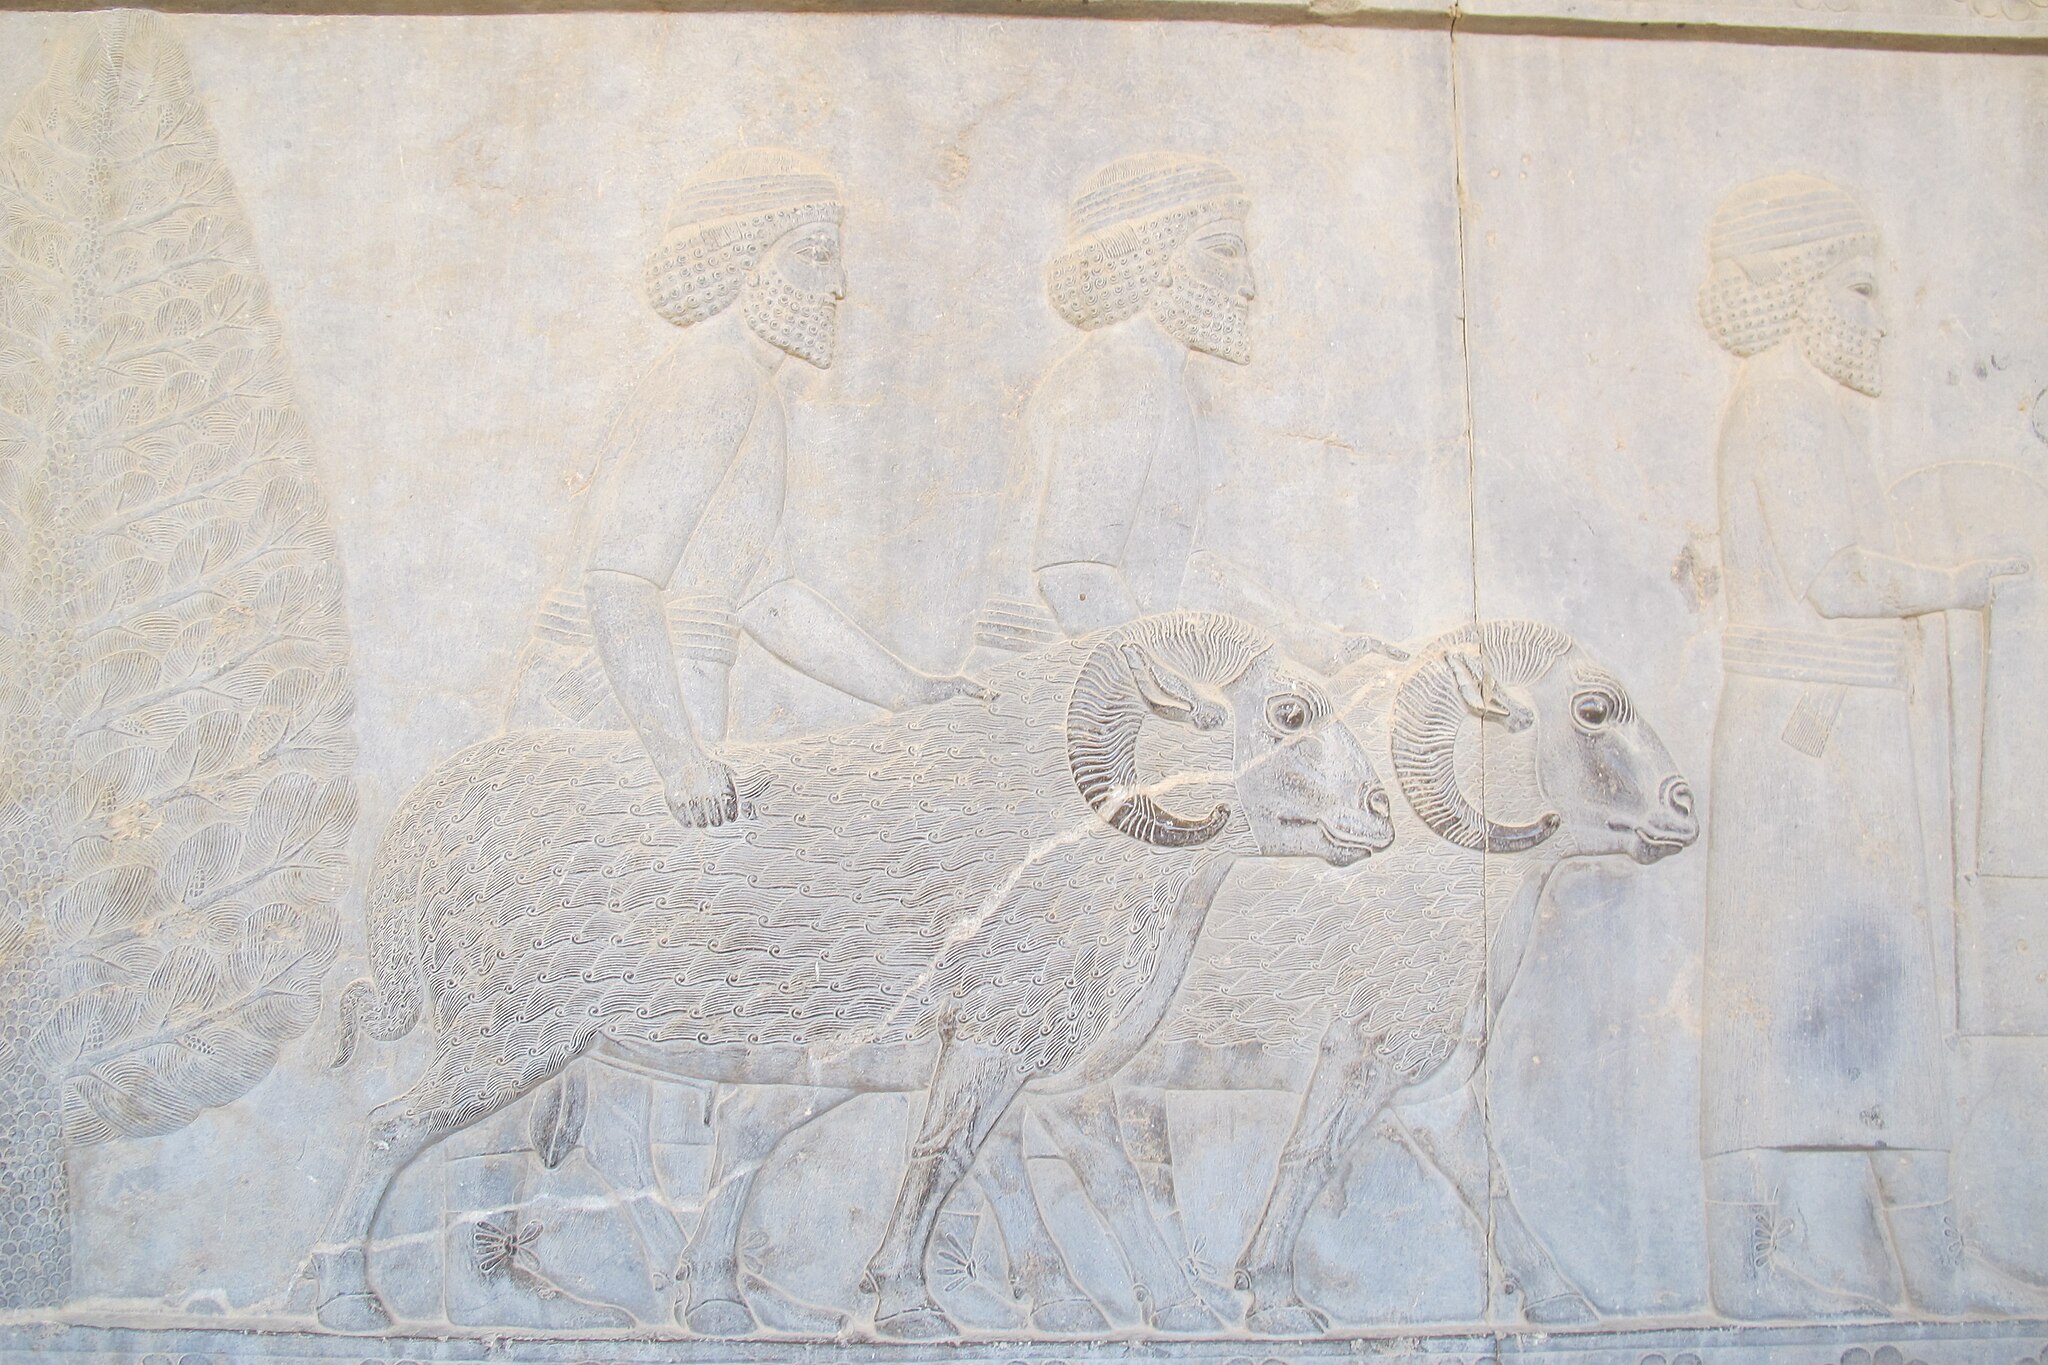
Title: تخت جمشید با عظمت 48
Date: 2016-07-17 00:04:58
Categories: Images from Wiki Loves Monuments 2018, Self-published work, Cultural heritage monuments in Iran with known IDs, Uploaded via Campaign:wlm-ir, Images from Wiki Loves Monuments in Marvdasht, 2016 in Persepolis, Images from Wiki Loves Monuments 2018 in Iran, Assyrian delegation, Apadana